Frances Perkins

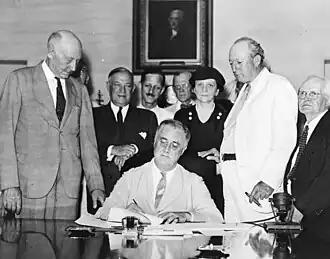
President Roosevelt signing the Social Security Act into law on August 14, 1935, with Perkins among those witnessing the signing (third from right)

Perkins was “the central architect of the New Deal” and played a major role in its development by formulating policy, guiding legislation, and directing implementation. As chair of the President's Committee on Economic Security, she was involved in all aspects of its advisory reports, including the Civilian Conservation Corps and the She-She-She Camps. Her most important contribution was to help design the Social Security Act of 1935; her role as chair of the Committee prepared the groundwork for what would ultimately become a landmark piece of legislation.